Transportation in the Sacramento metropolitan area

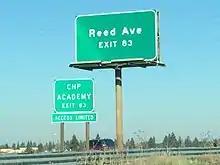
The exit from I-80 shown here is the northern terminus of SR 84, also referred to as Reed Avenue in that area.

SR 99 reaches the Sacramento region from the south at Galt, a small town that is a distant exurb of Sacramento. It then routes along the west side of the rural farming communities Herald and Wilton before going through the core of Sacramento's suburban city on the south, Elk Grove. As it leaves Elk Grove, it passes by Cosumnes River College and a medical complex consisting of three major hospitals: Methodist Hospital of Sacramento, Sierra Vista Hospital, and the Kaiser Permanente South Sacramento Medical Center. The college and medical complex are both immediately to the west of SR 99; there are exits to Bruceville Road designed to give emergency vehicles easy and quick access to the hospitals. The highway then goes through the heart of South Sacramento, providing access to local points of importance such as the Florin Towne Centre and Little Saigon (Sacramento). North of South Sacramento, SR 99 is flanked by Curtis Park on the west and Oak Park on the east; Sacramento City College is accessible as it is roughly a half mile west of the freeway at this point, and the McGeorge School of Law in Oak Park is right next to the freeway as well.